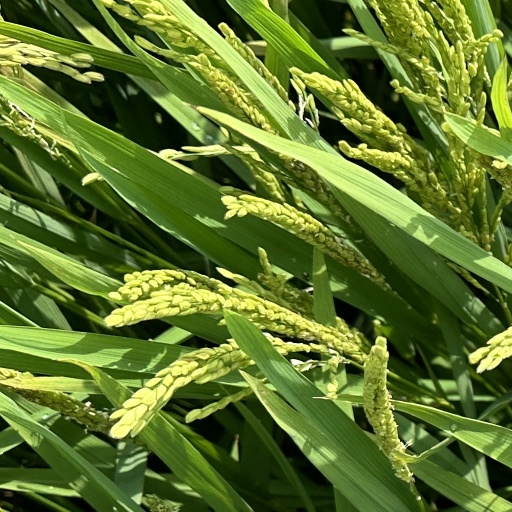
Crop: rice